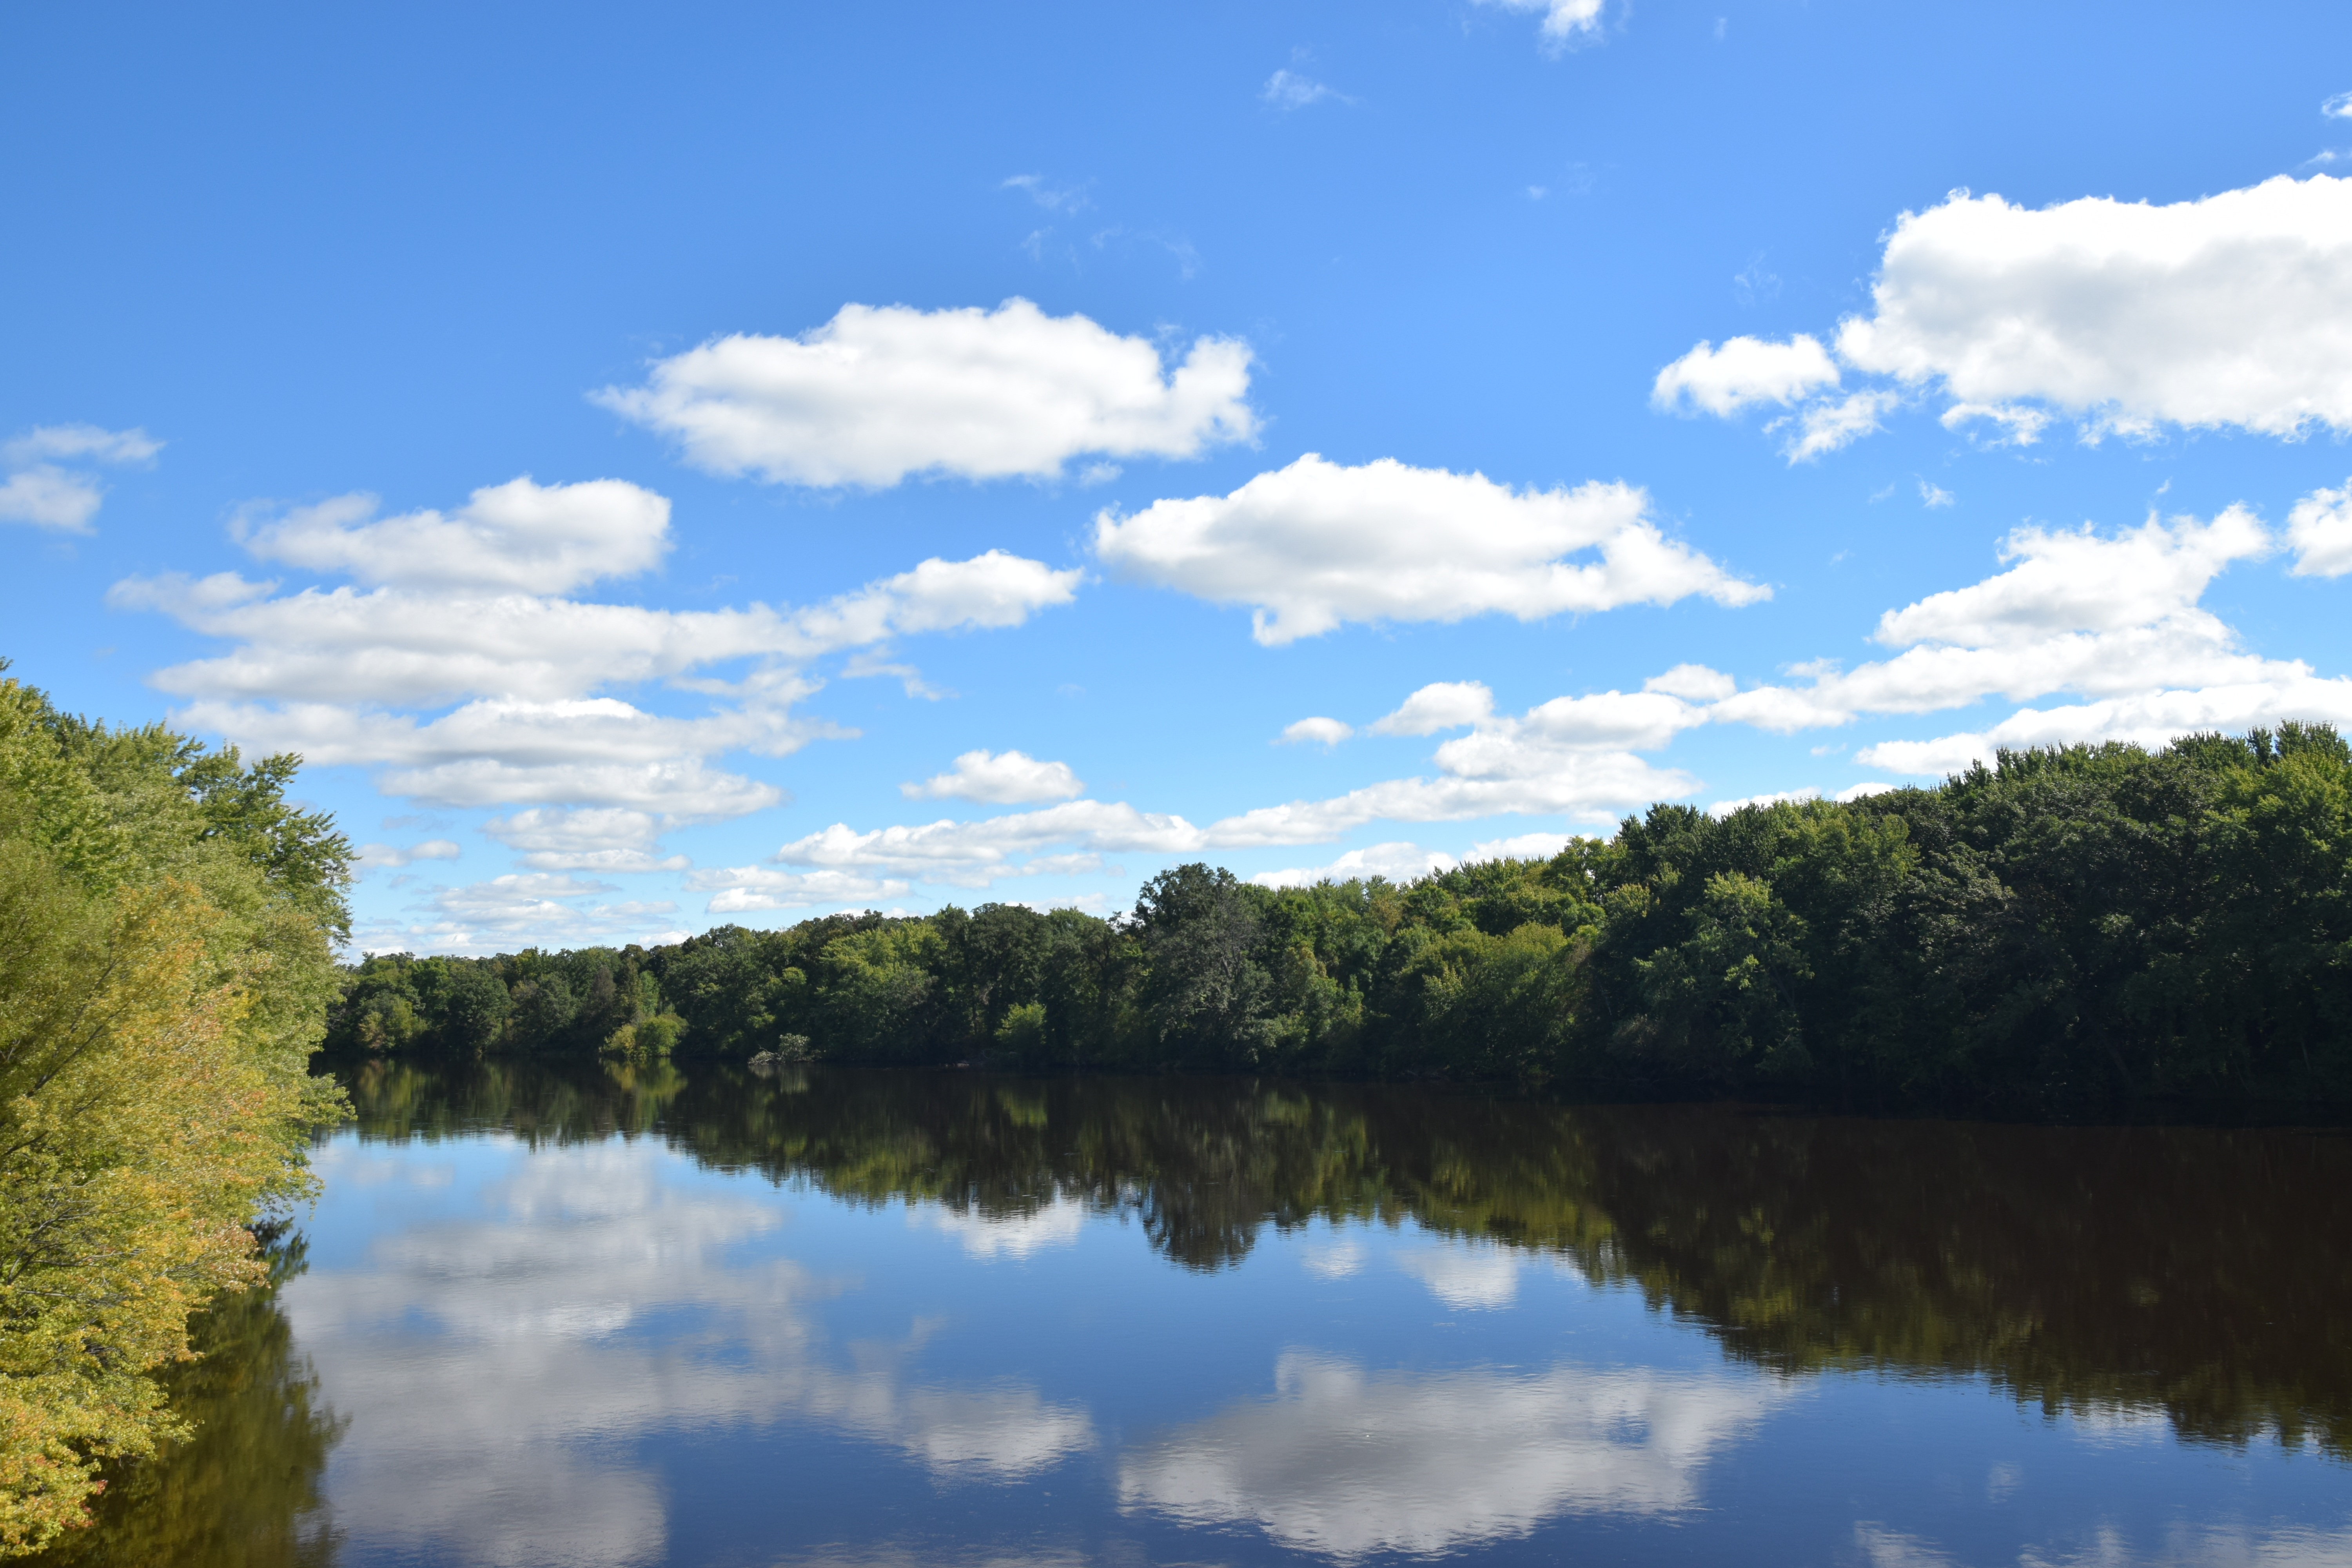
landscape, tree, water, nature, grass, cloud, sky, meadow, lake, river, pond, reflection, tranquil, scenic, scenery, blue, reservoir, body of water, clouds, wetland, mirrored, loch, ecosystem, river reflections